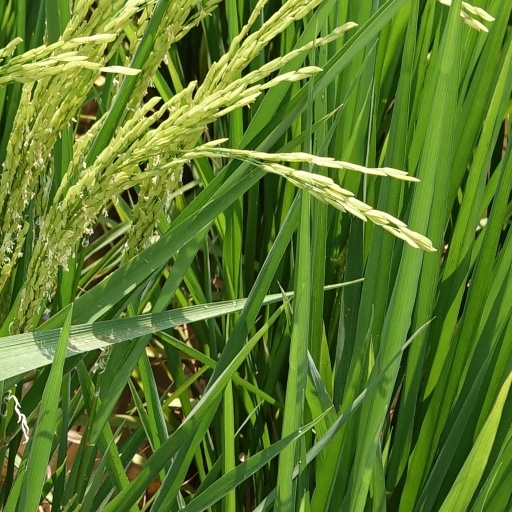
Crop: rice